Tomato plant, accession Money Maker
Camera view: tilt-top (135 deg); turntable rotation: 30 degrees
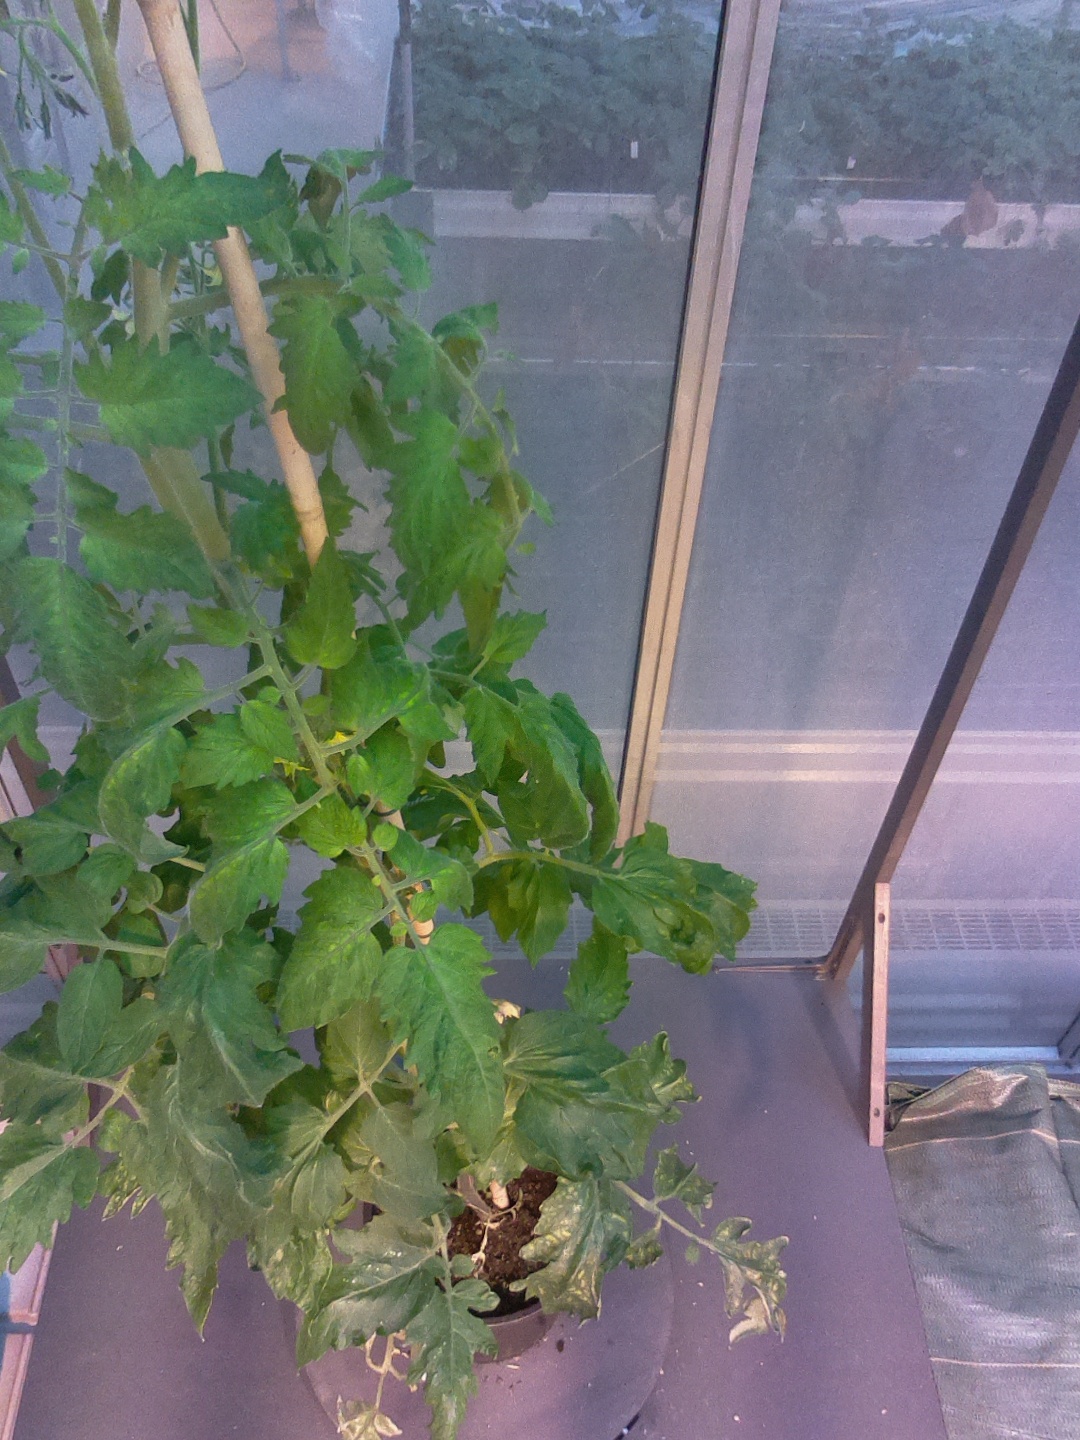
BBCH growth stage 70: Fruits at the main stem or branches visibles